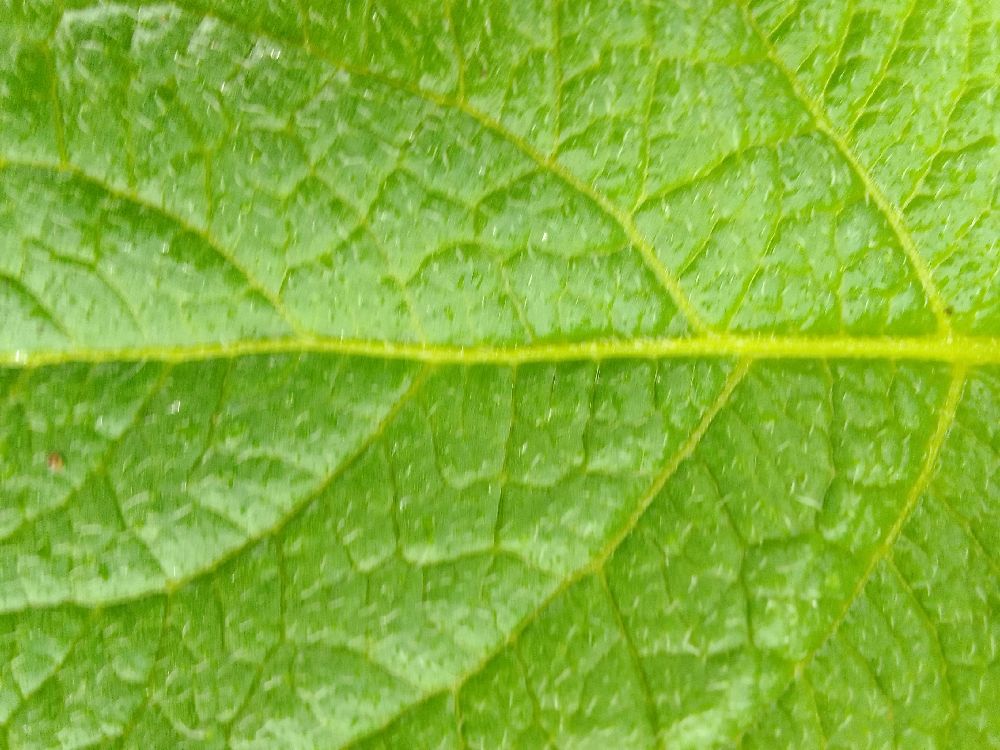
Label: Healthy